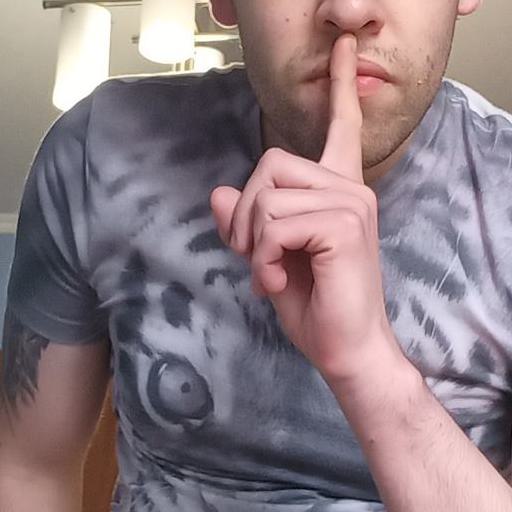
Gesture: mute